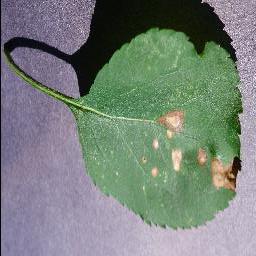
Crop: apple
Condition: black_rot